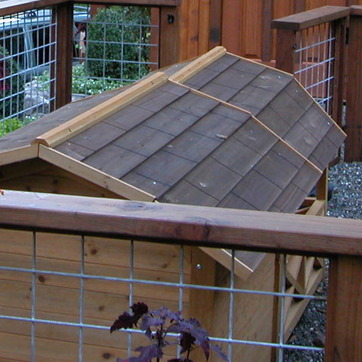
Material: other